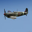
Label: airplane